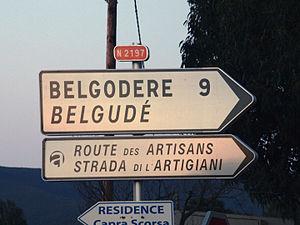
Route N 2197 - nouvelle signalisation routière de l'ex-RN 197 au carrefour des RN 197 / RN 2197 à Lozari
Cet article présente l'histoire, les caractéristiques et les événements significatifs ayant marqué le réseau routier du département de Haute-Corse en France.